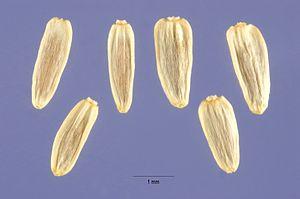
L'Achillée millefeuille ou la Millefeuille est une espèce de plantes herbacées vivaces de la famille des Astéracées.